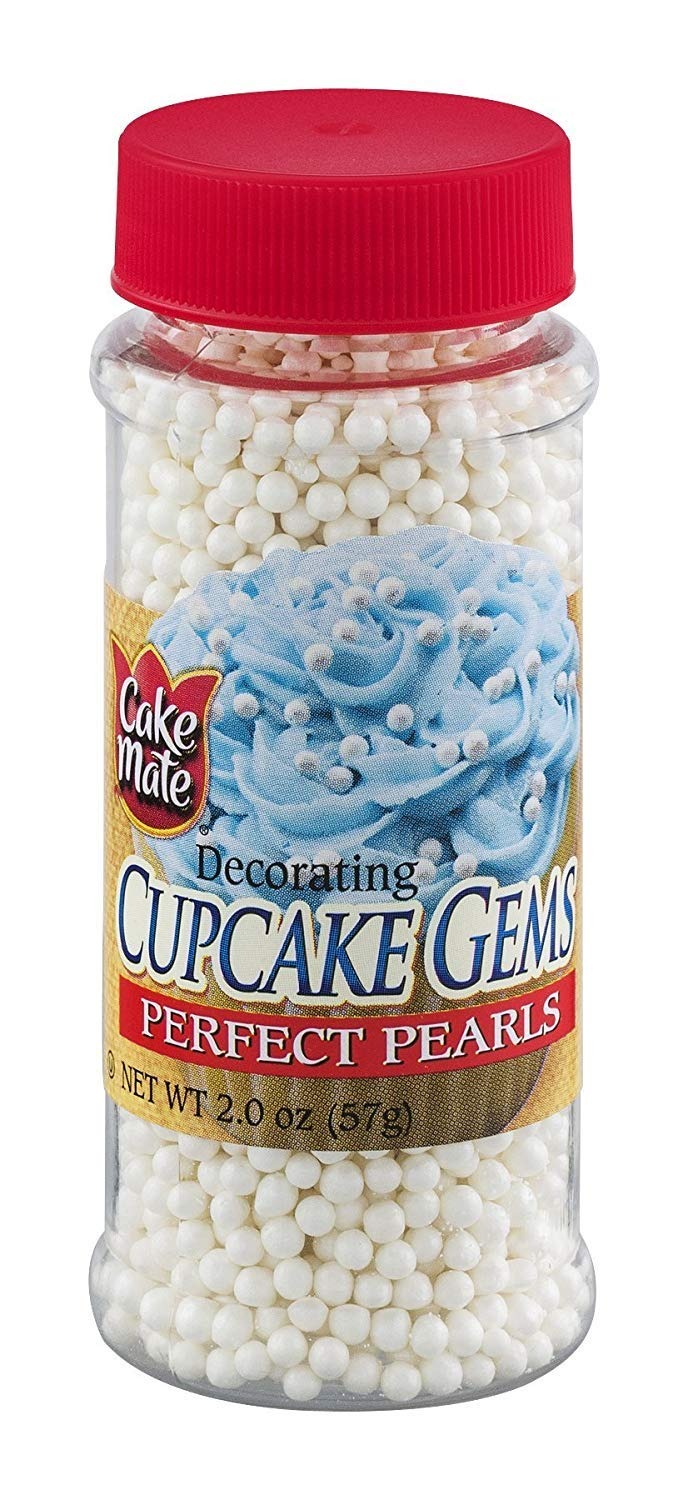
Item Name: Cake Mate, Cupcake Gems Classic Pearls, 2 Oz
Product Description: dessert decorating sprinkles
Value: 2.0
Unit: Ounce

Price: 18.86